Whitchurch-Stouffville

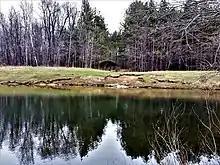
Whitchurch Conservation Area

Stouffville's economy prior to 1900 flourished because of the coming of the railway in 1871, and because of the town's location on the juncture of the Markham-Uxbridge Road and the Town Line.